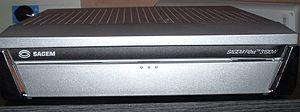
citéFibre est une entreprise du groupe Iliad qui a cessé son activité en 2010. Elle a été le premier opérateur triple play FTTH en Île-de-France pour les particuliers. À son apogée en 2006, elle a eu environ 500 abonnés. Elle était propriétaire de son infrastructure et elle a équipé en fibre optique quelques dizaines d'immeubles dans le 15ᵉ arrondissement de Paris.